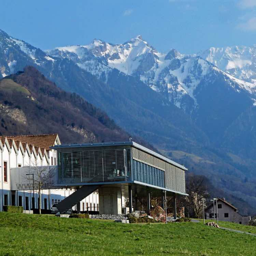
University of Liechtenstein